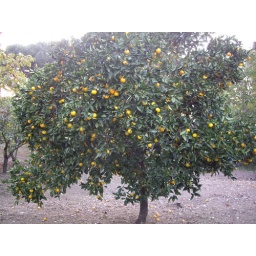
An orange tree, with real oranges on it. I've never seen such a tree in real life before.